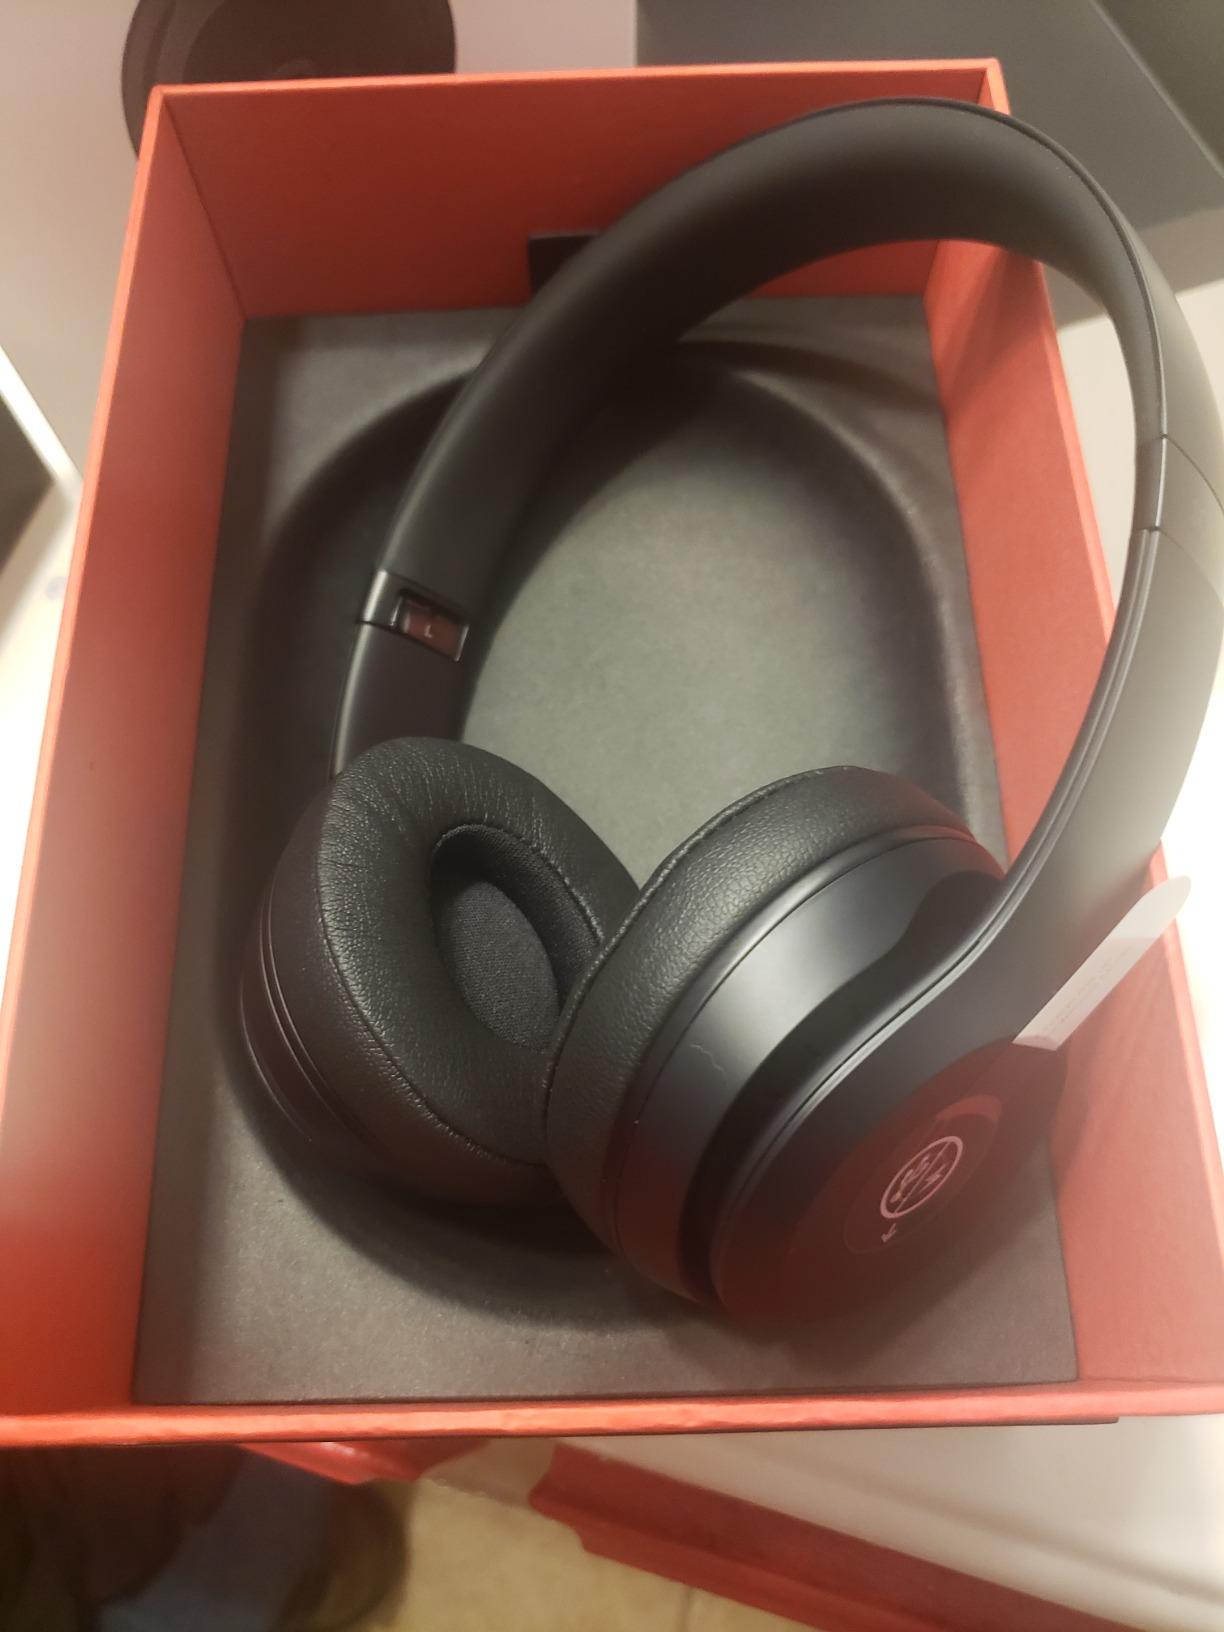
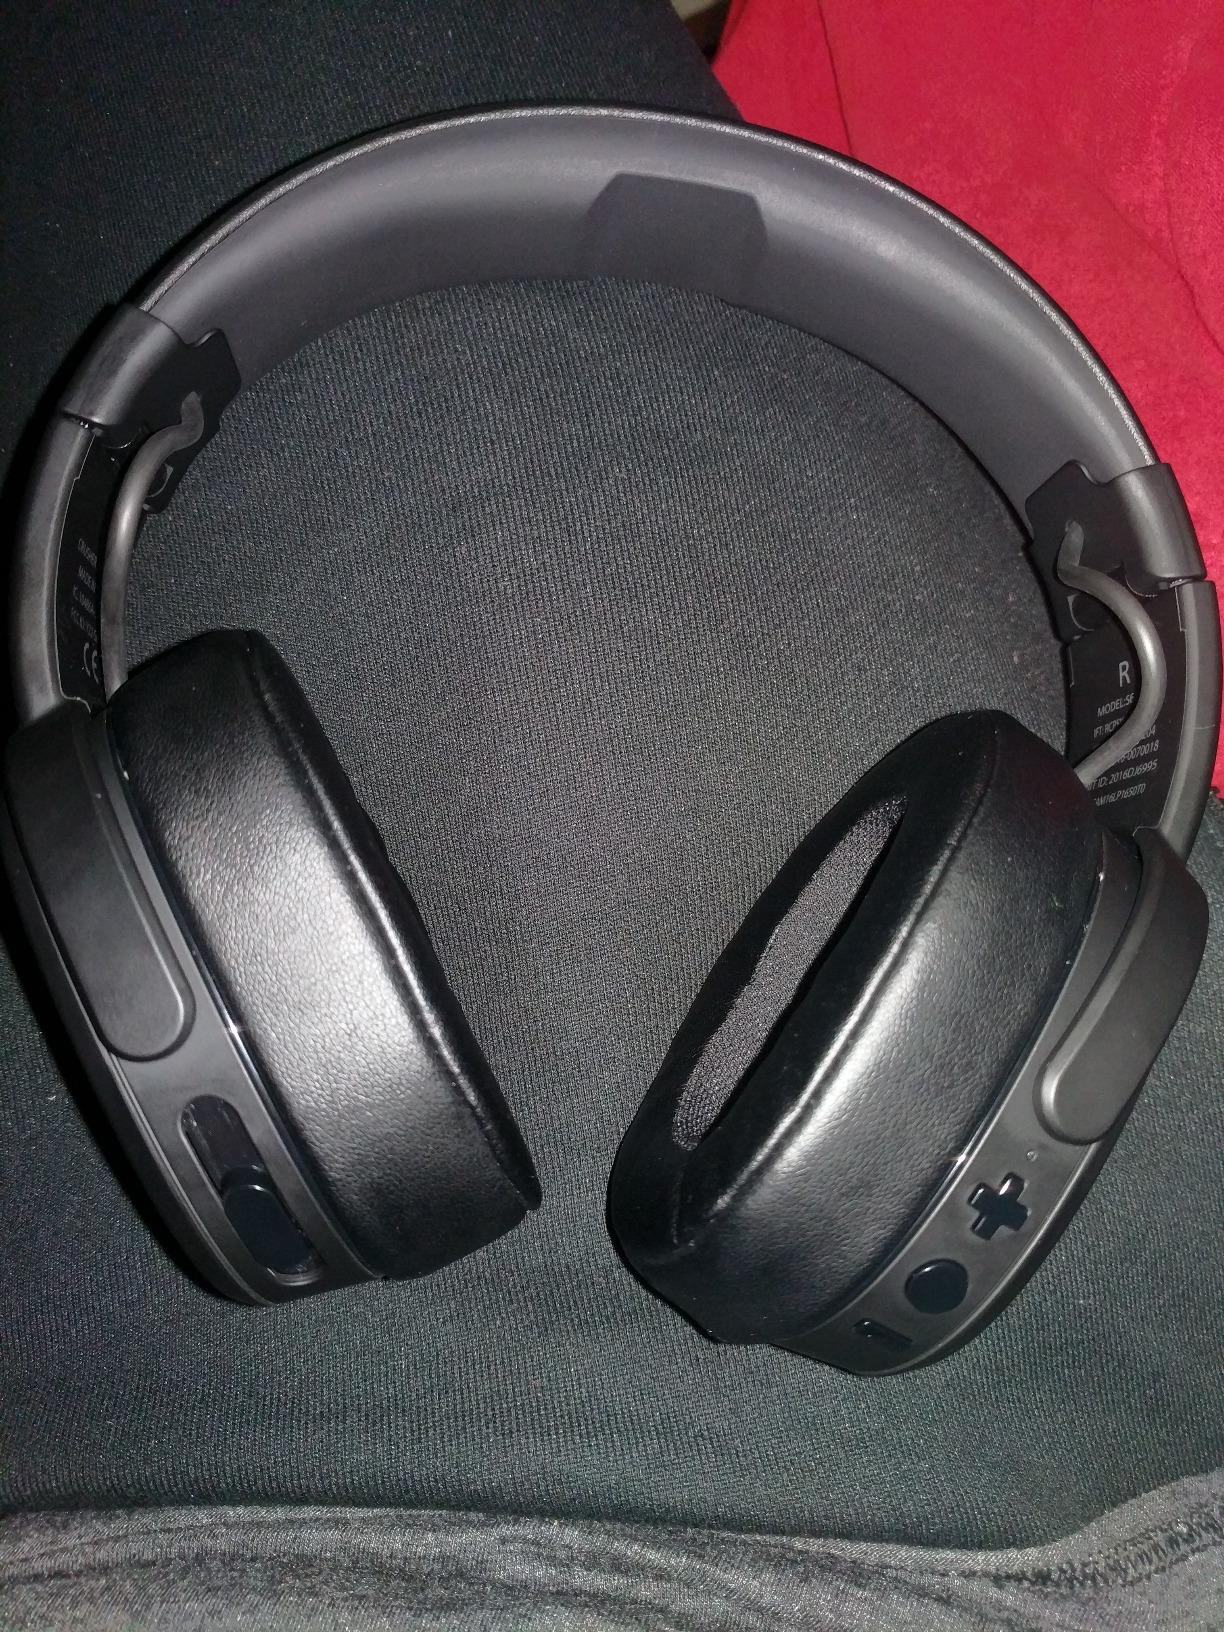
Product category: headphones
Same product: no